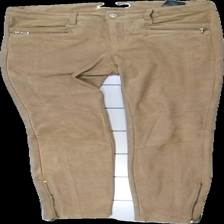
View: front
Type: Trousers
Category: Ladies
Brand: Logg (H&M)
Colors: Beige
Material: 100% polyester
Cut: Regular
Size: 36
Season: All
Price range: 50-100
Recommended usage: Reuse